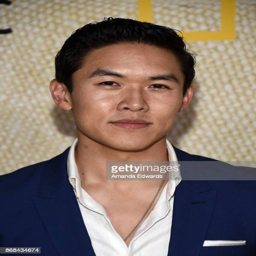
person arrives at the premiere